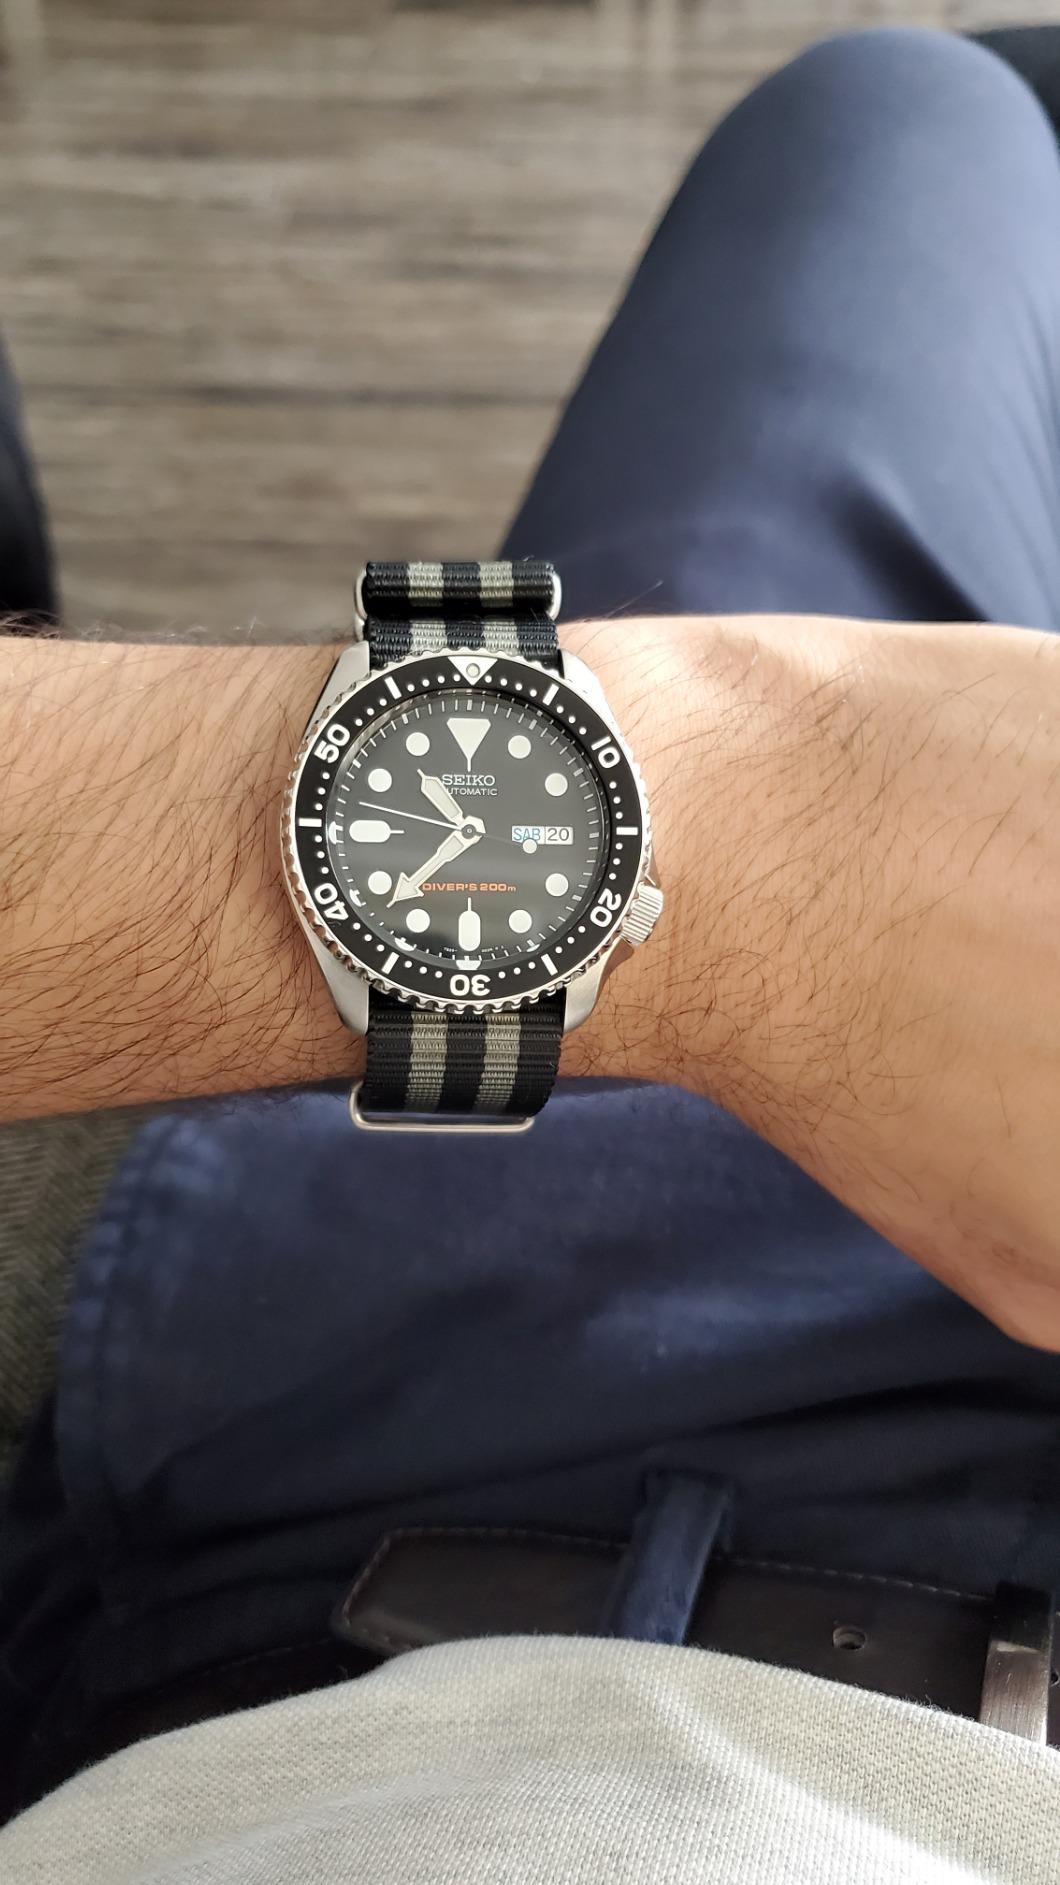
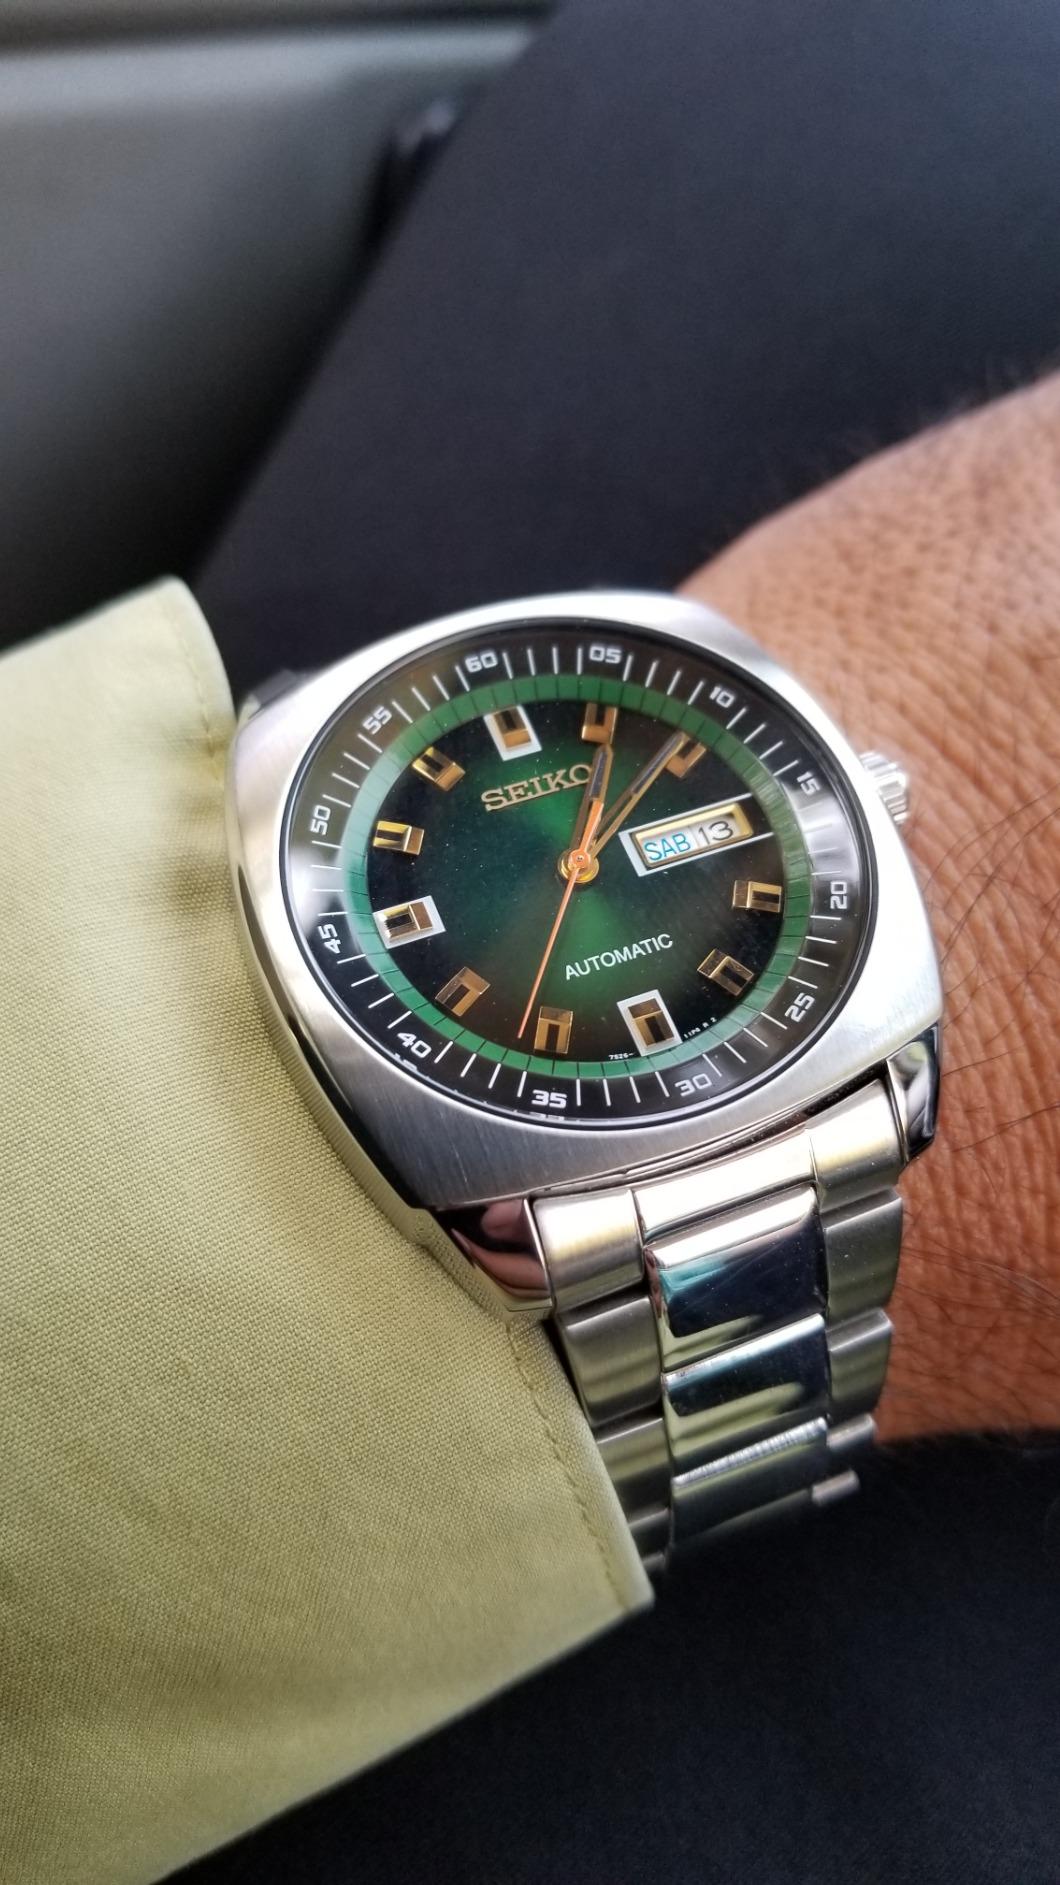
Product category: accessories_watch
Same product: no